Miller McClintock

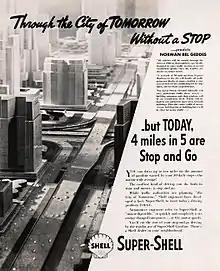
"Through the City of Tomorrow Without a Stop", Shell Oil advertisement, 1937.

McClintock was an expert in traffic control. He was described in "Fortune" magazine in 1936 as the top man in his field. He was the director of Harvard University's Albert Russel Erskine Bureau for Street Traffic Research which was funded by the Studebaker company and developed a "friction theory" of traffic that combined with the vogue for streamlining in design to propose the segregation of different types of traffic and of traffic from pedestrians to reduce accidents.